The Gambler from Natchez

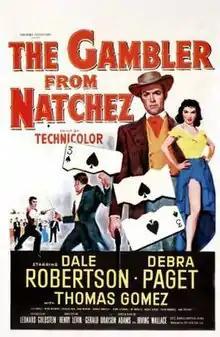
Theatrical release poster

The Gambler from Natchez is a 1954 American Western film directed by Henry Levin and starring Dale Robertson and Debra Paget. It was Robertson's favorite among his own films.